Bascom Hill

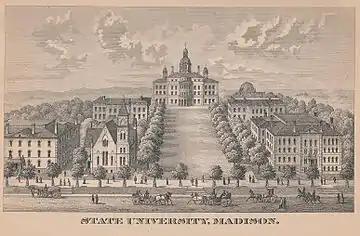
1885 engraving of UW campus looking up Bascom Hill

A general plan for the physical university was in place by 1850, with a "Main Edifice" sketched in where Bascom Hall now sits at the top of the hill and a broad open space running east down the hill toward the capitol, with a "North Dorm" and a "South Dorm" on each side and two similar dorms drawn below. That general configuration was apparently laid out by Milwaukee architect John F. Rague, and major elements remain to this day.